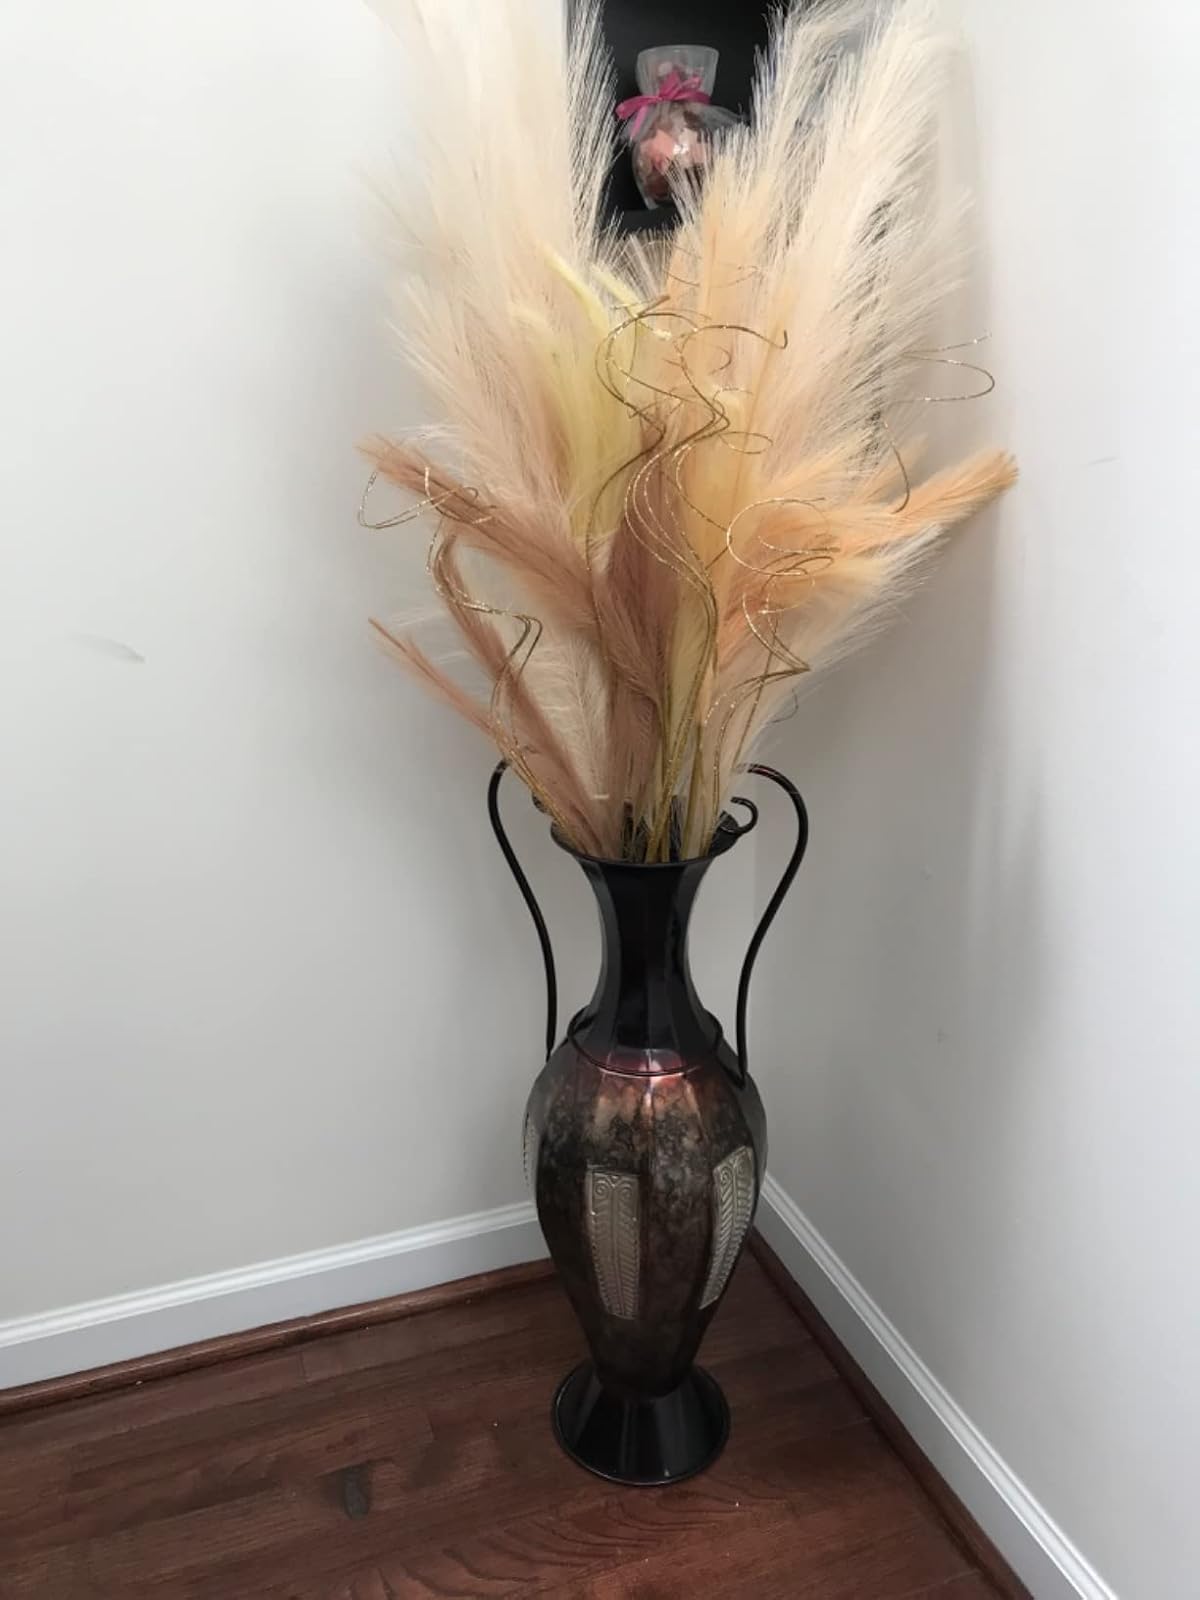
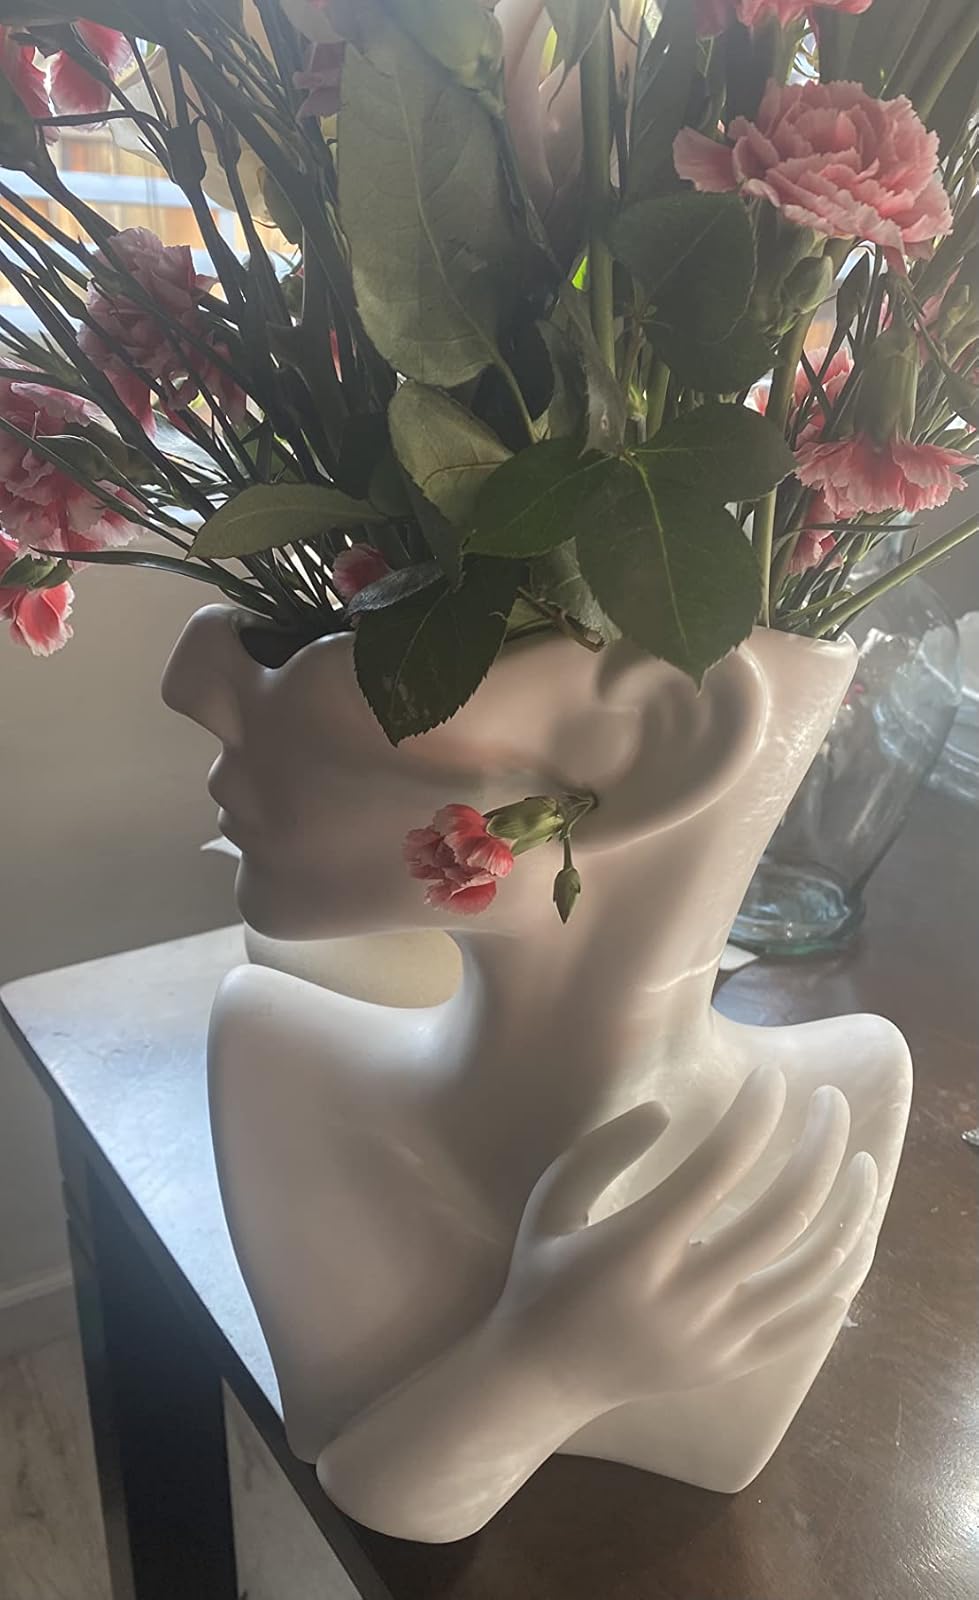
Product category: vase
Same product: no